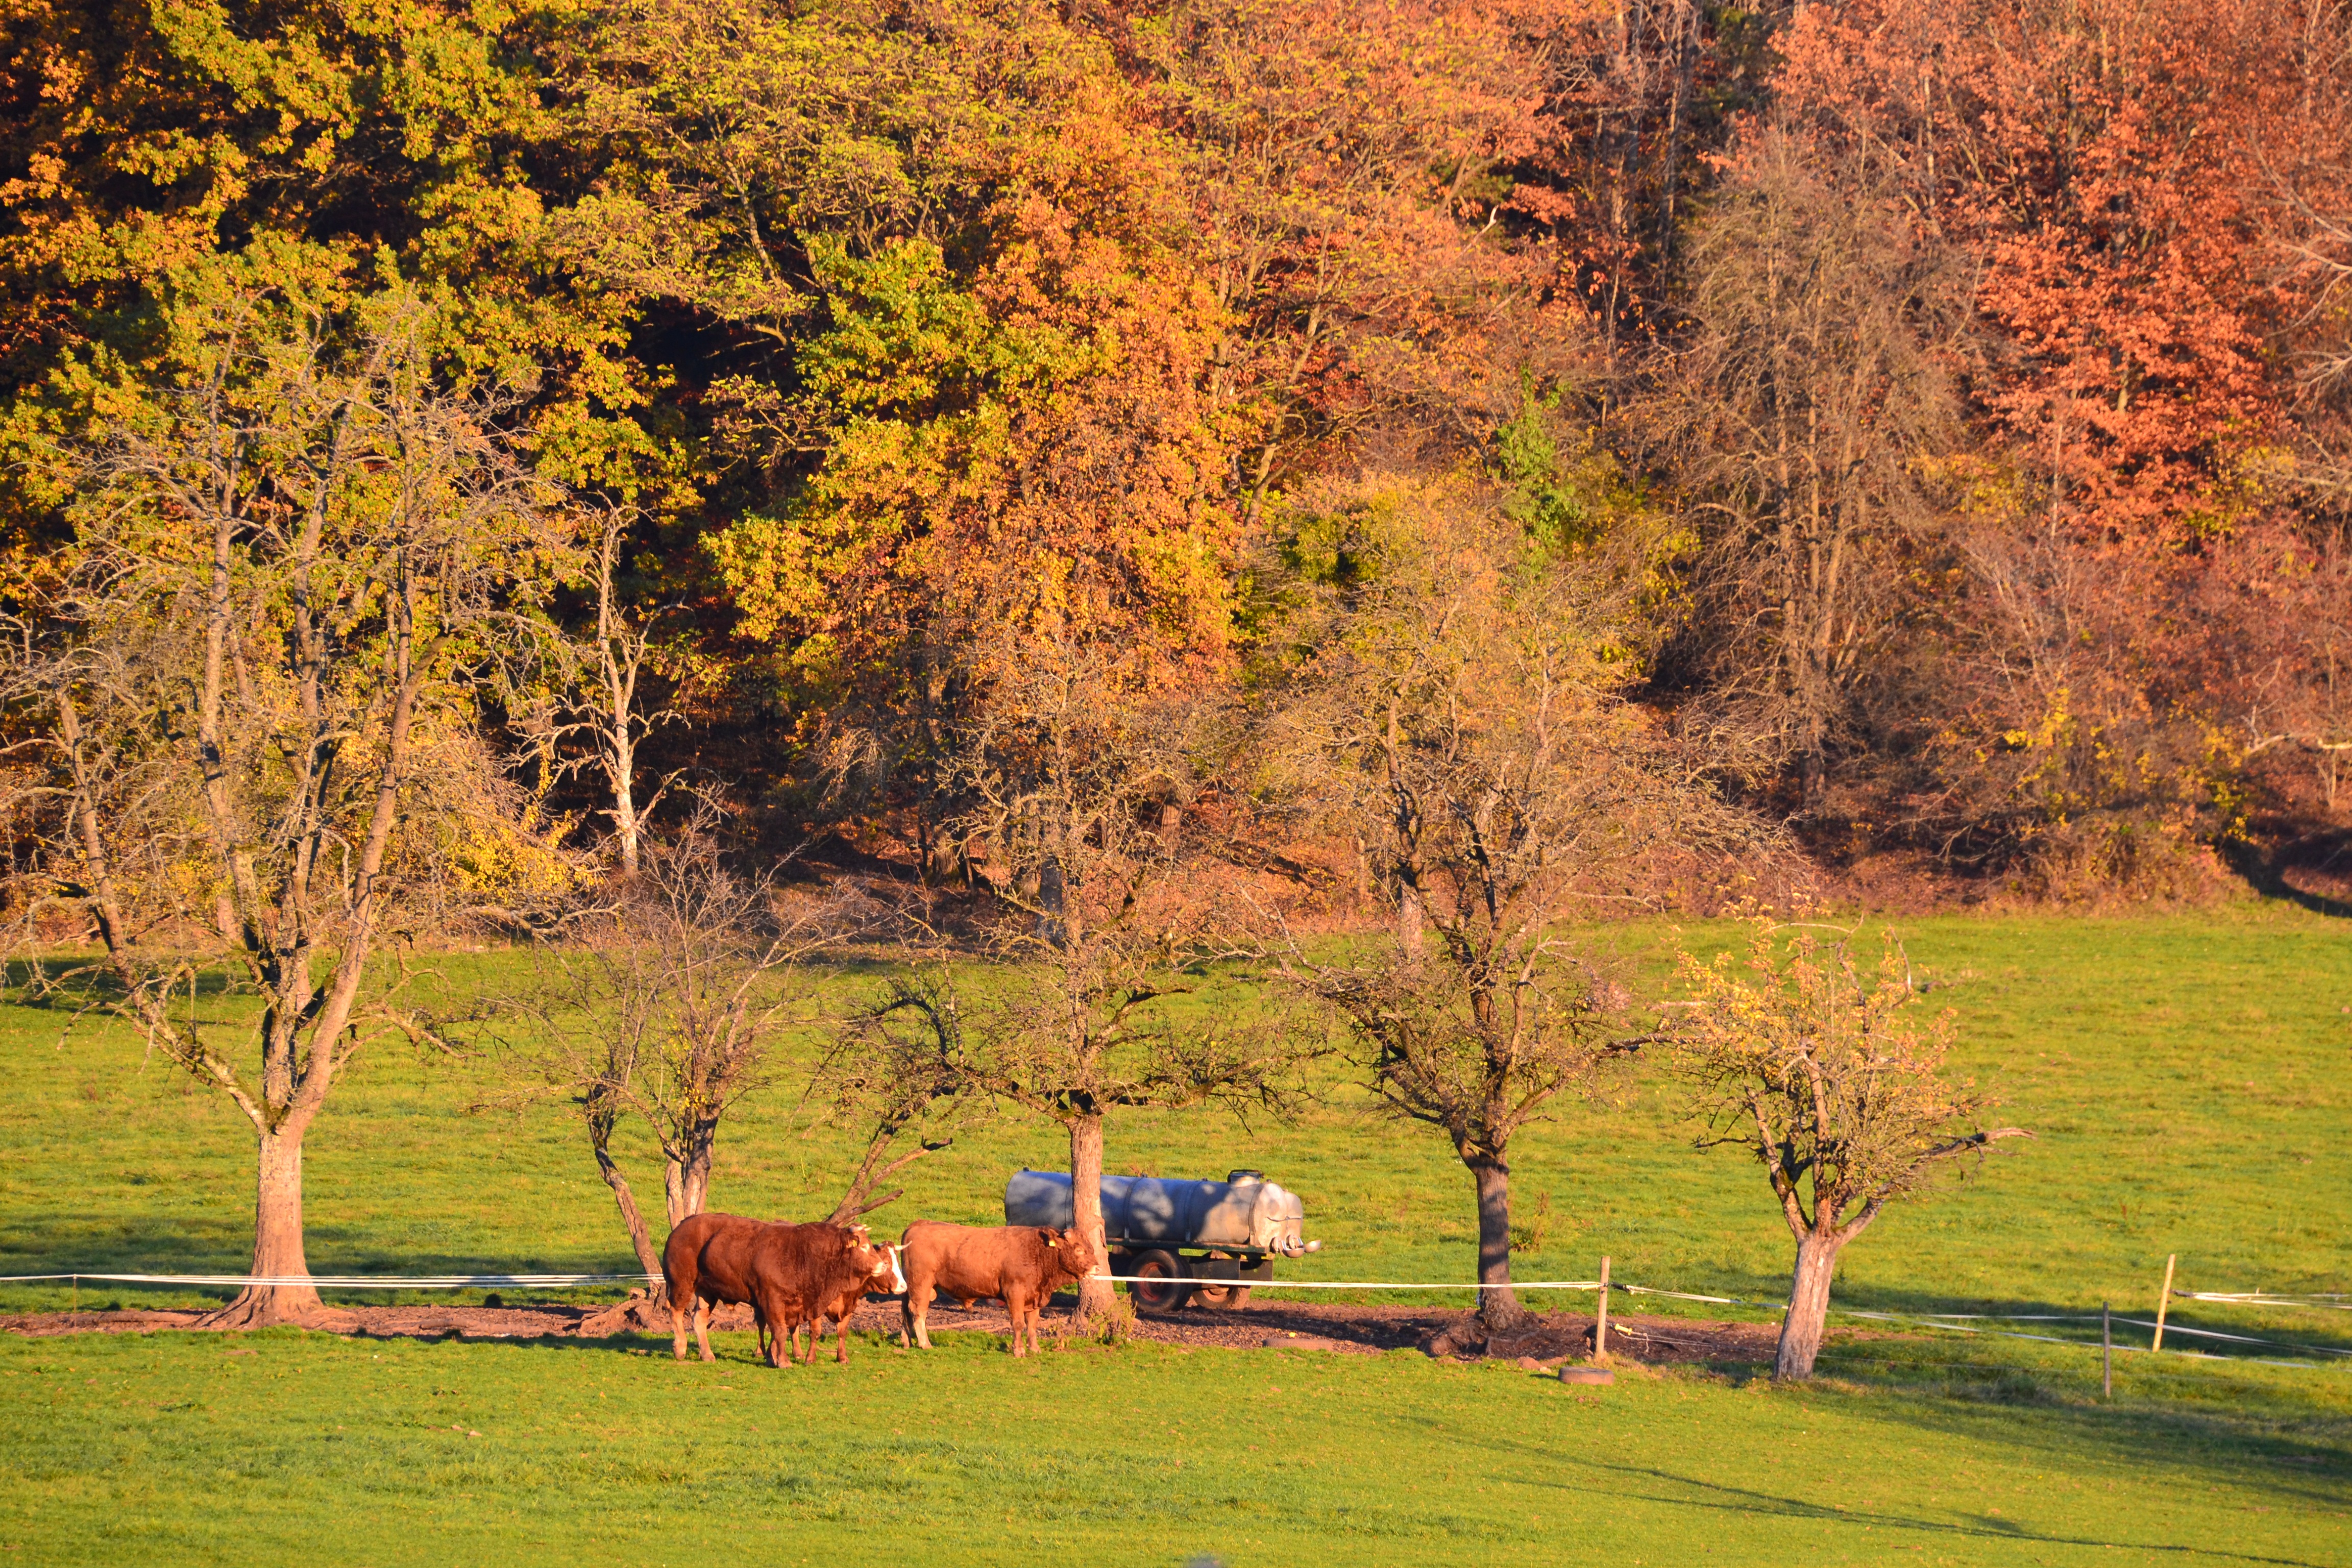
landscape, tree, nature, outdoor, plant, field, farm, meadow, prairie, leaf, fall, pasture, grazing, autumn, season, cows, grassland, woodland, habitat, rural area, natural environment